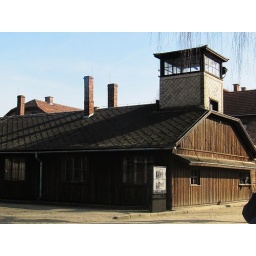
SS guard house beside the main gate, which also contained the camp supervisor's office